Corrour Bothy

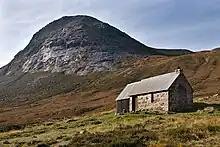
Corrour Bothy in October 2009

Corrour Bothy is a simple stone building on Mar Lodge Estate, Aberdeenshire, Scotland.